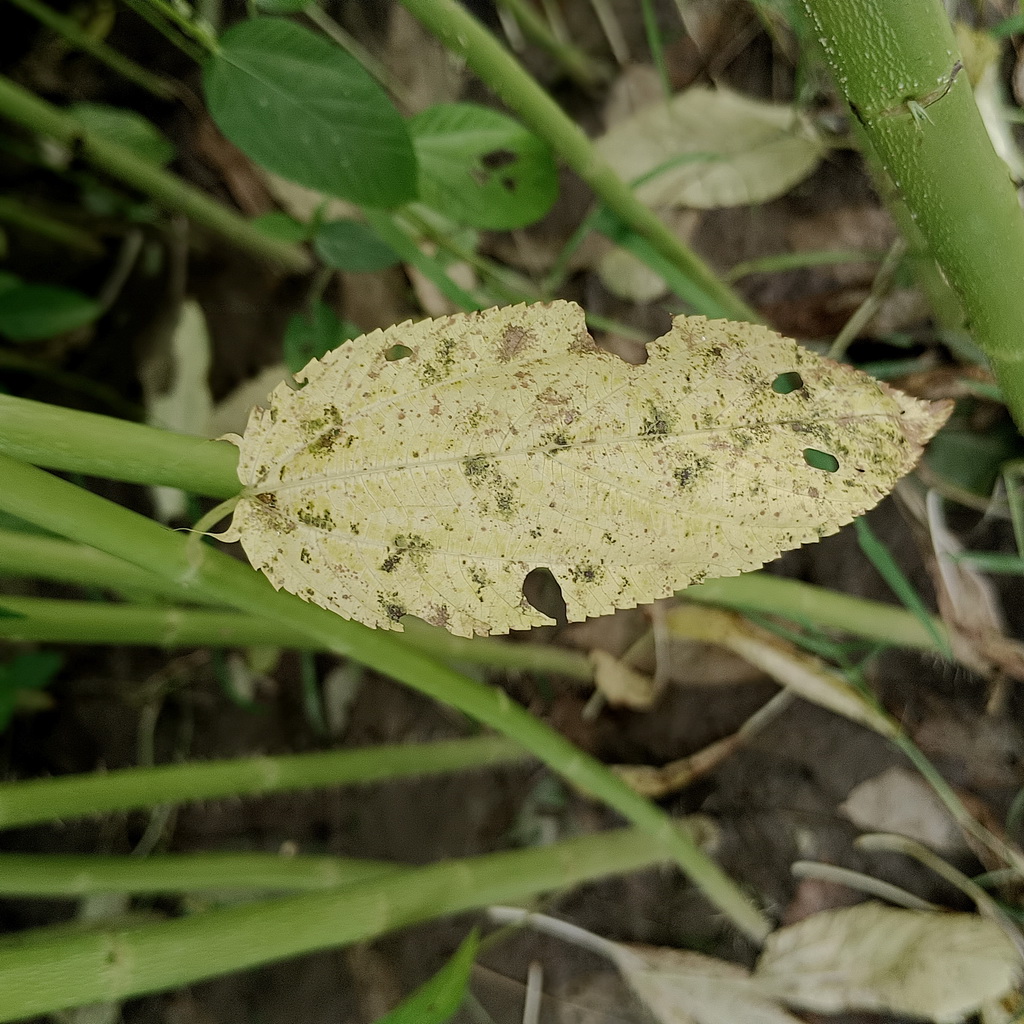
Label: Mosaic